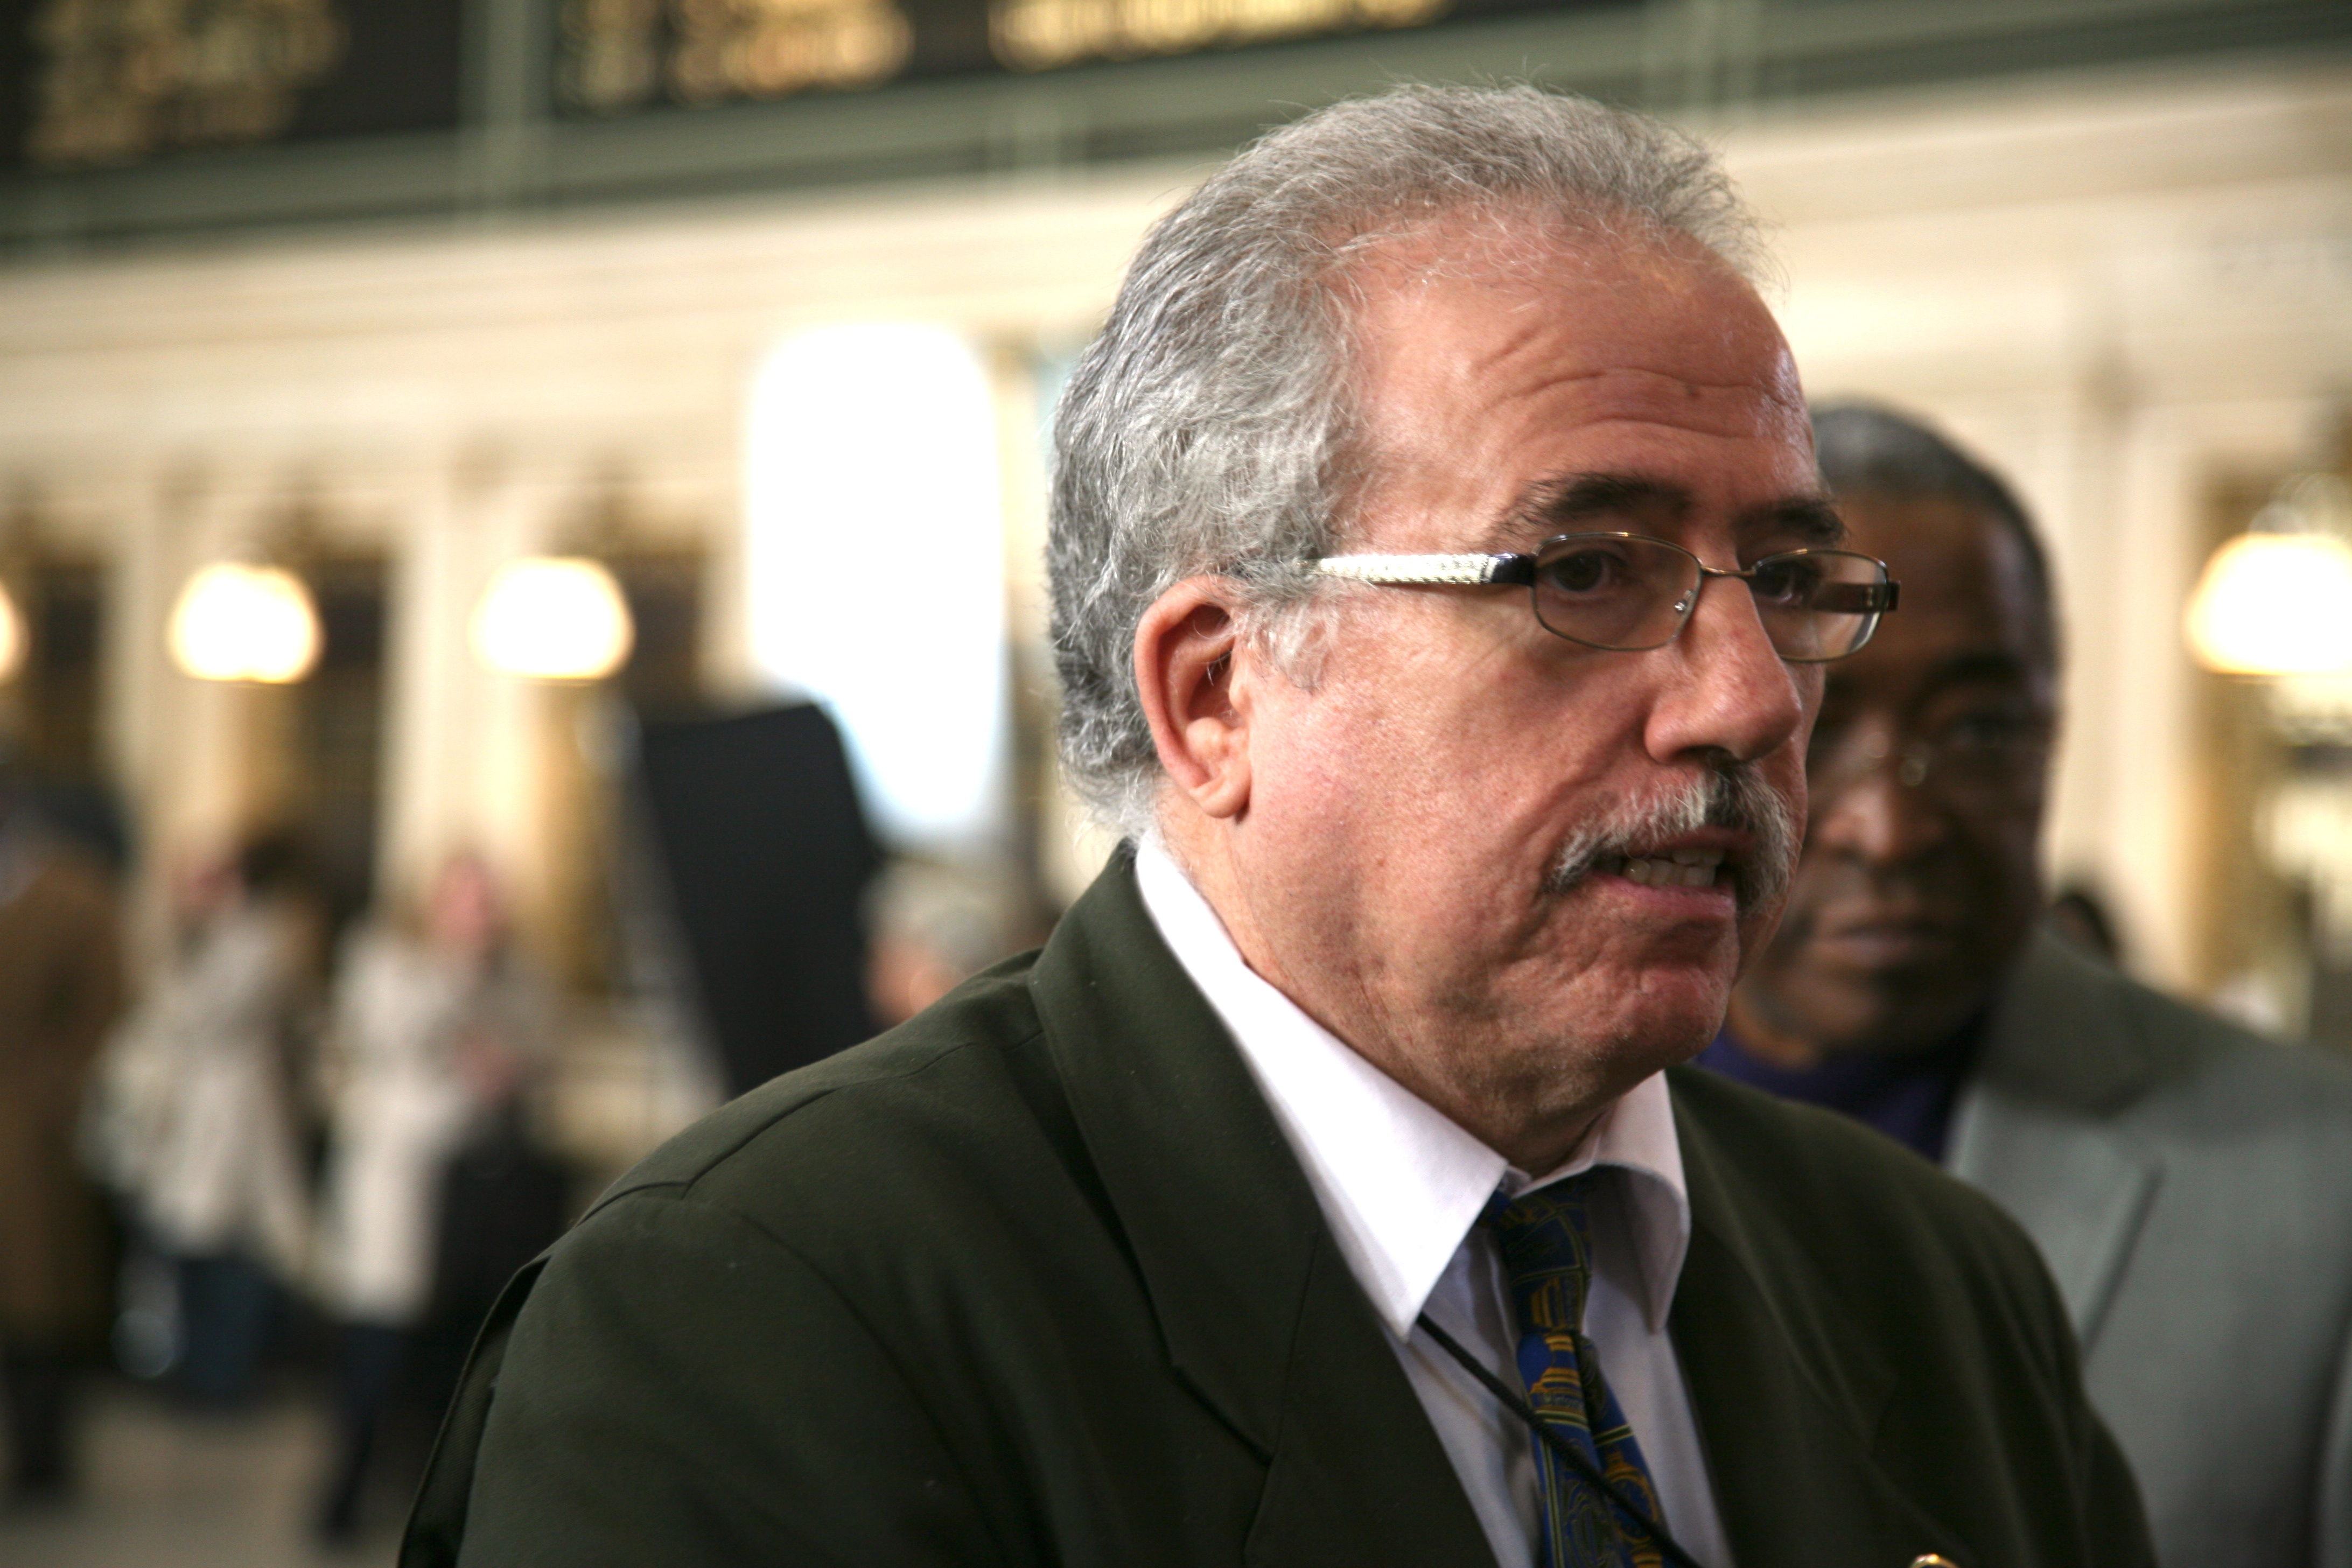
person, manhattan, nyc, station, worker, newyork, newyorkcity, ny, midtown, selection, midtowneast, grandcentralstation, grandcentral